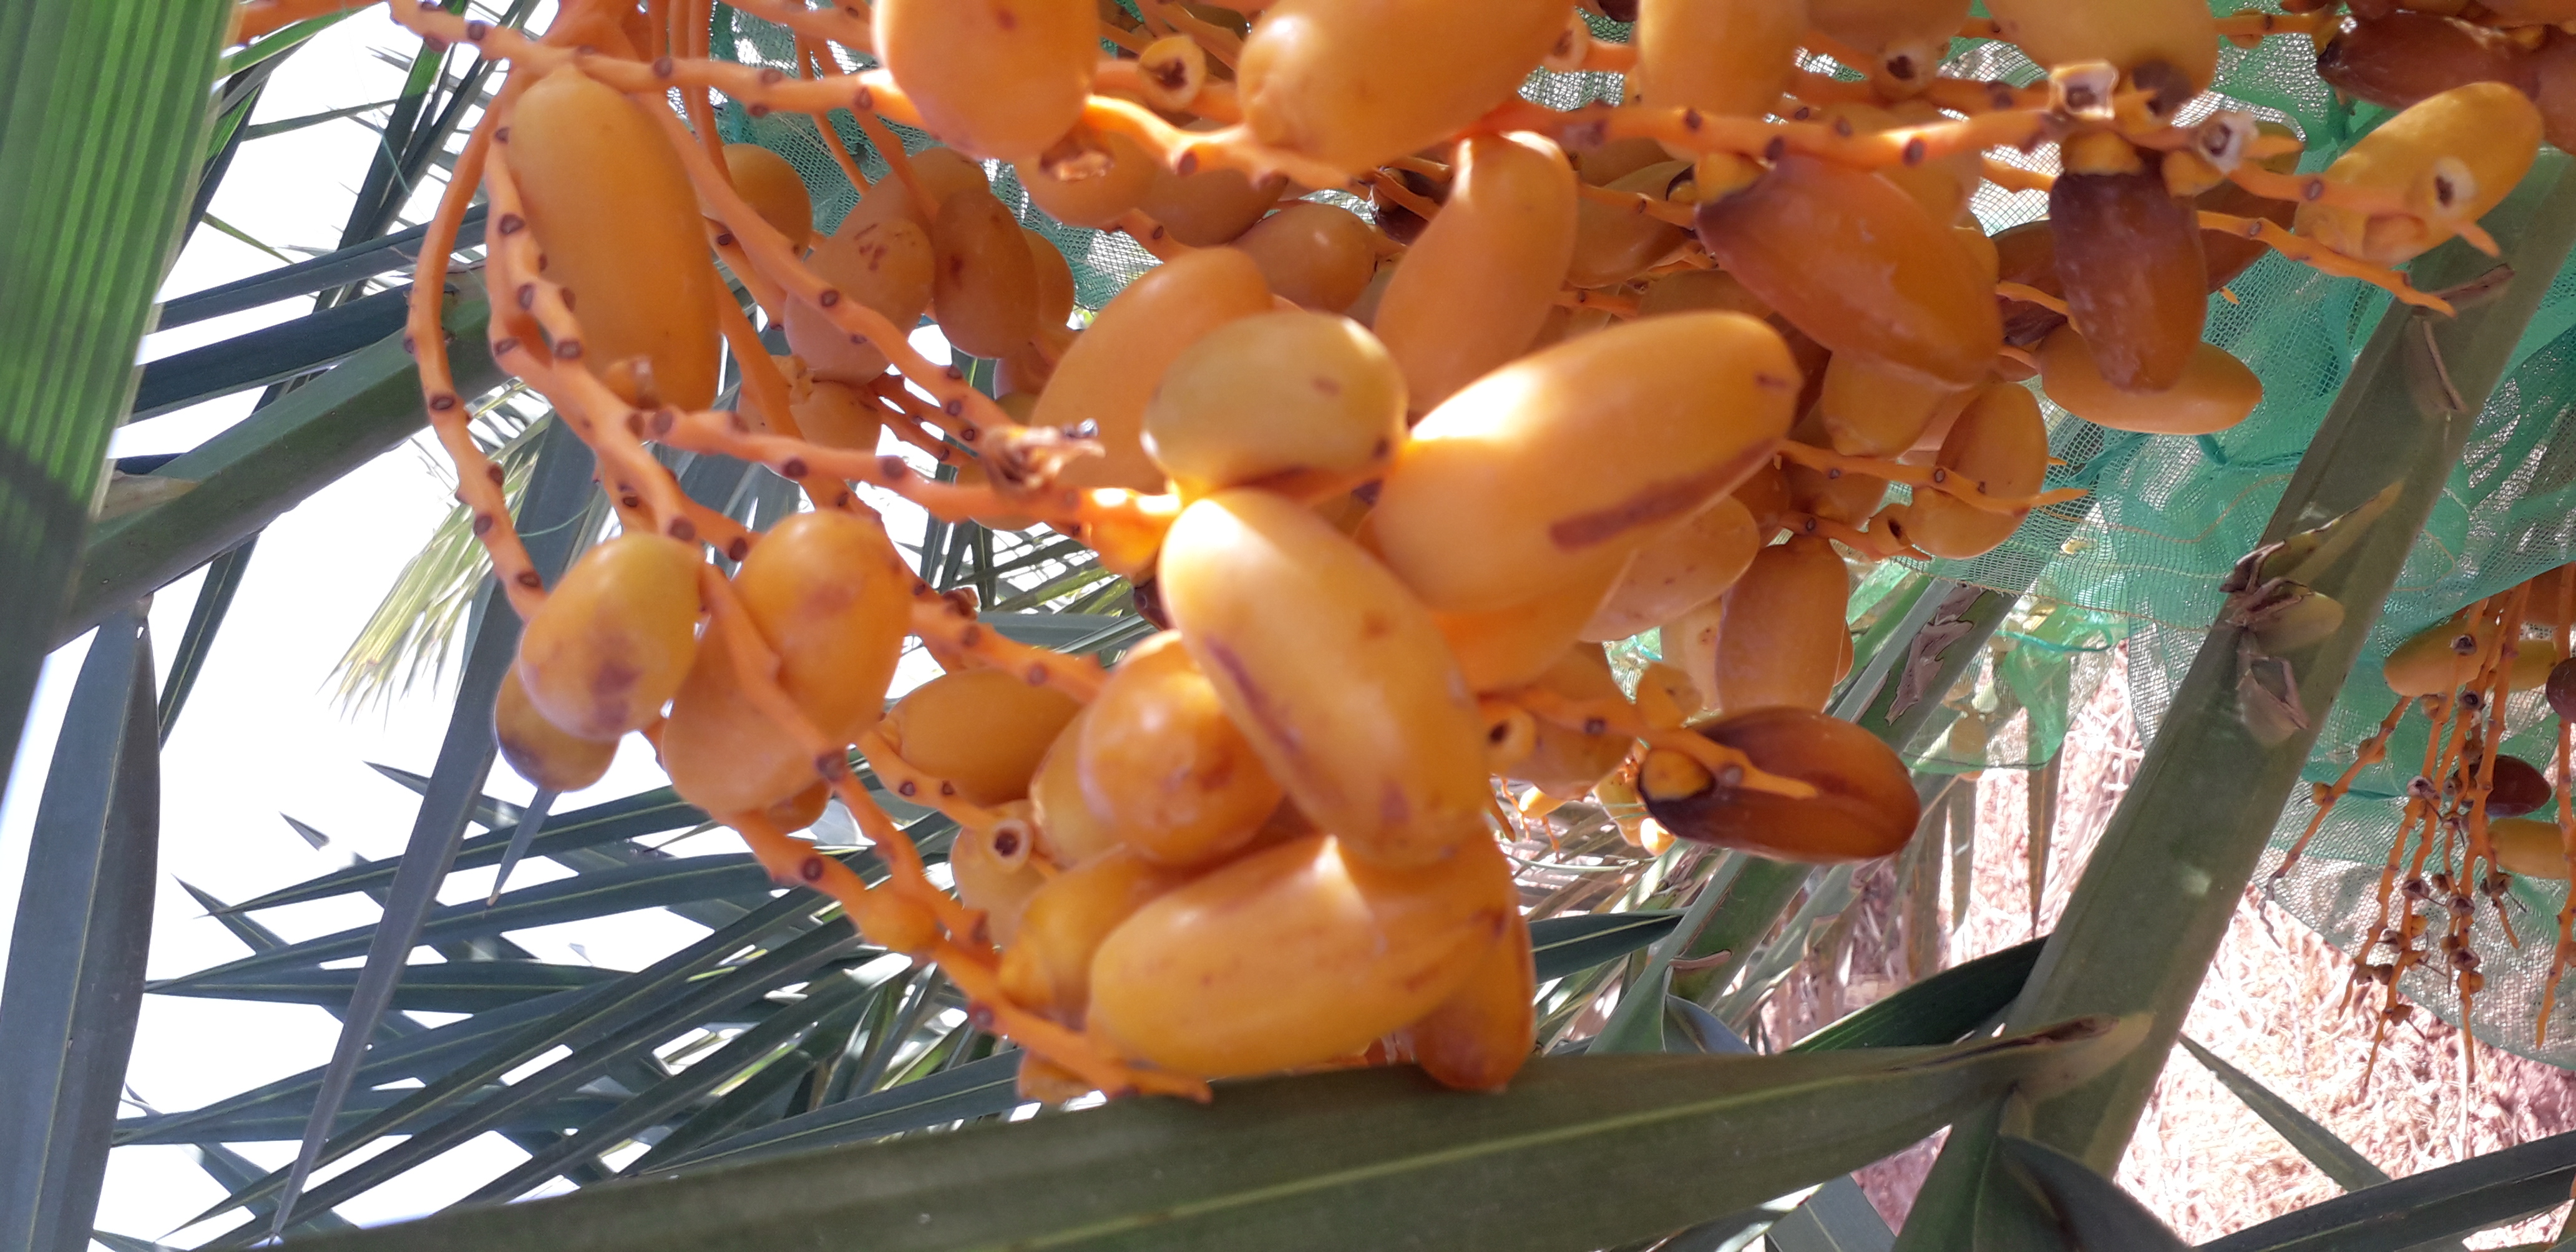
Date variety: kholt